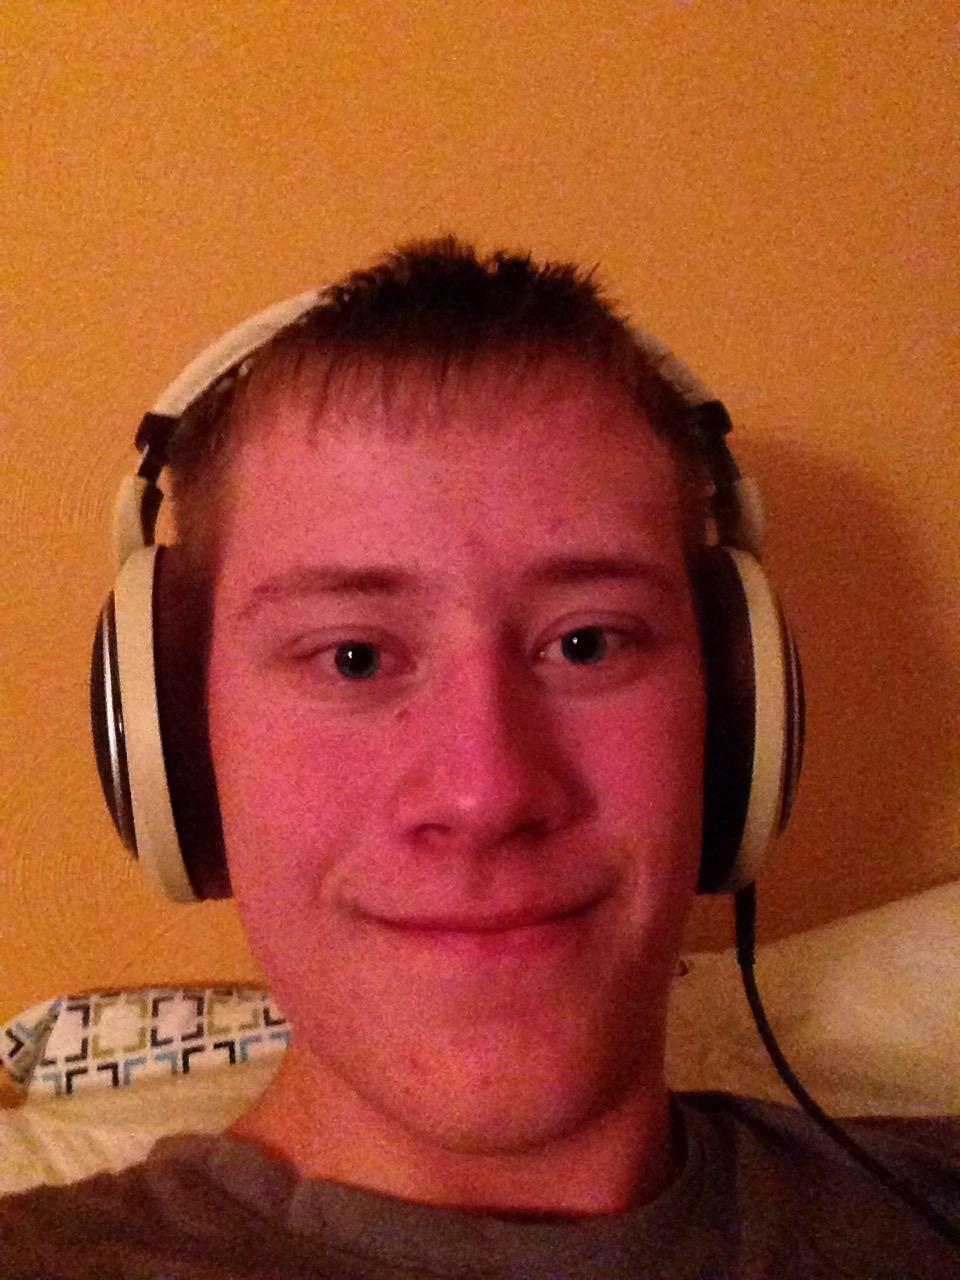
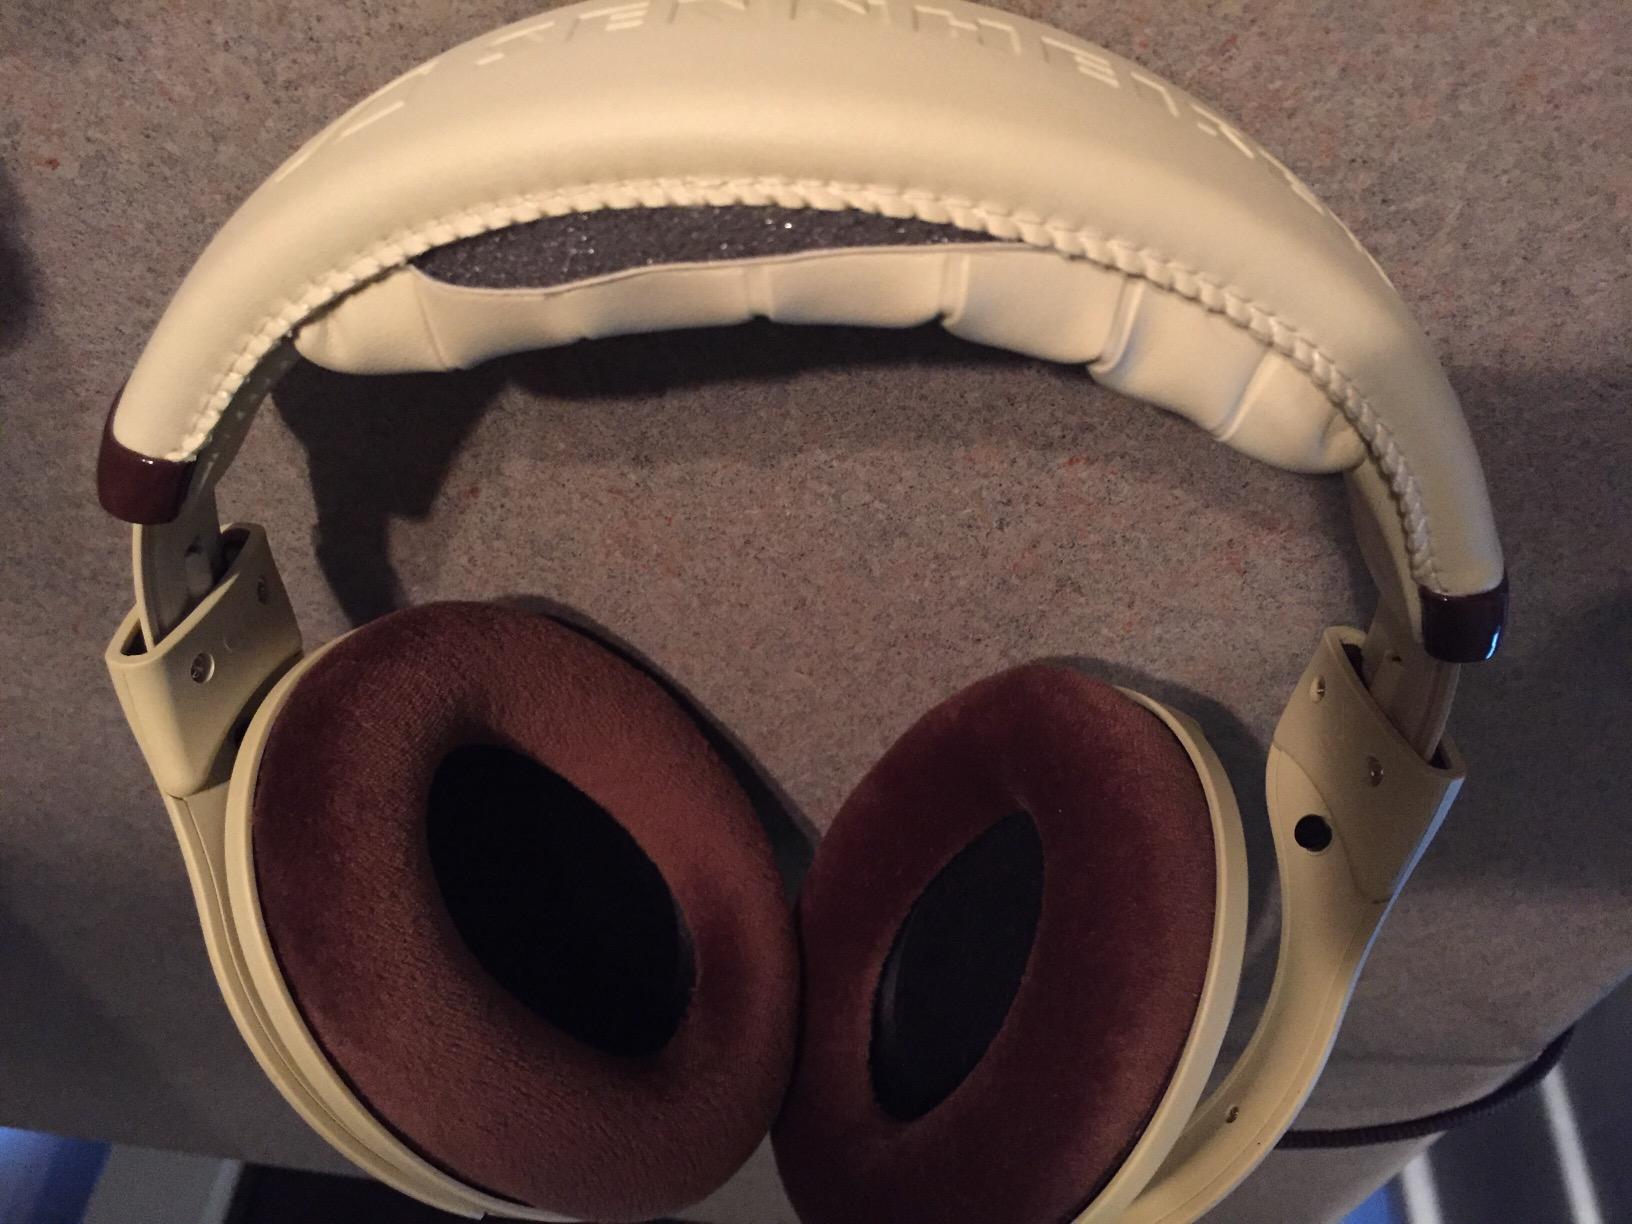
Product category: headphones
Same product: yes